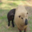
Label: deer